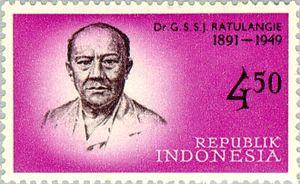
Le Dr. Gerungan Saul Samuel Jozias Ratulangi, connu sous le nom de Sam Ratulangi, était un professeur, journaliste et militant politique d'origine minahasa du nord de Célèbes. Il fut le premier gouverneur du sud de Célèbes après la proclamation de l'indépendance de l'Indonésie en 1945. Il figure dans la liste officielle des Héros nationaux d'Indonésie.